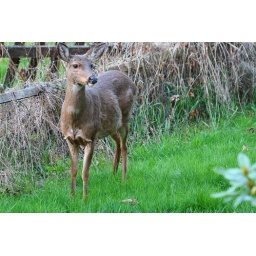
A deer that survived the carnage of winter is eating grass in the back field.